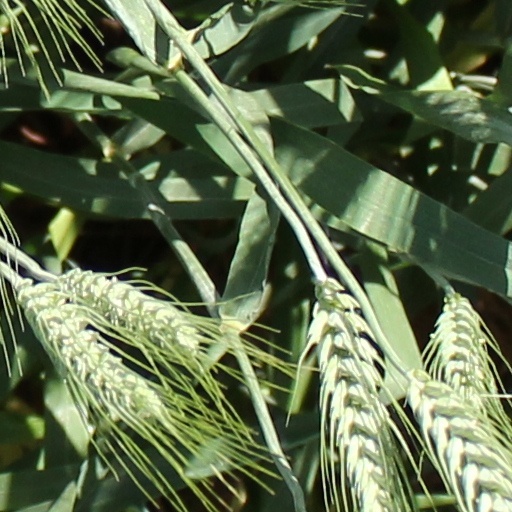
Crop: wheat